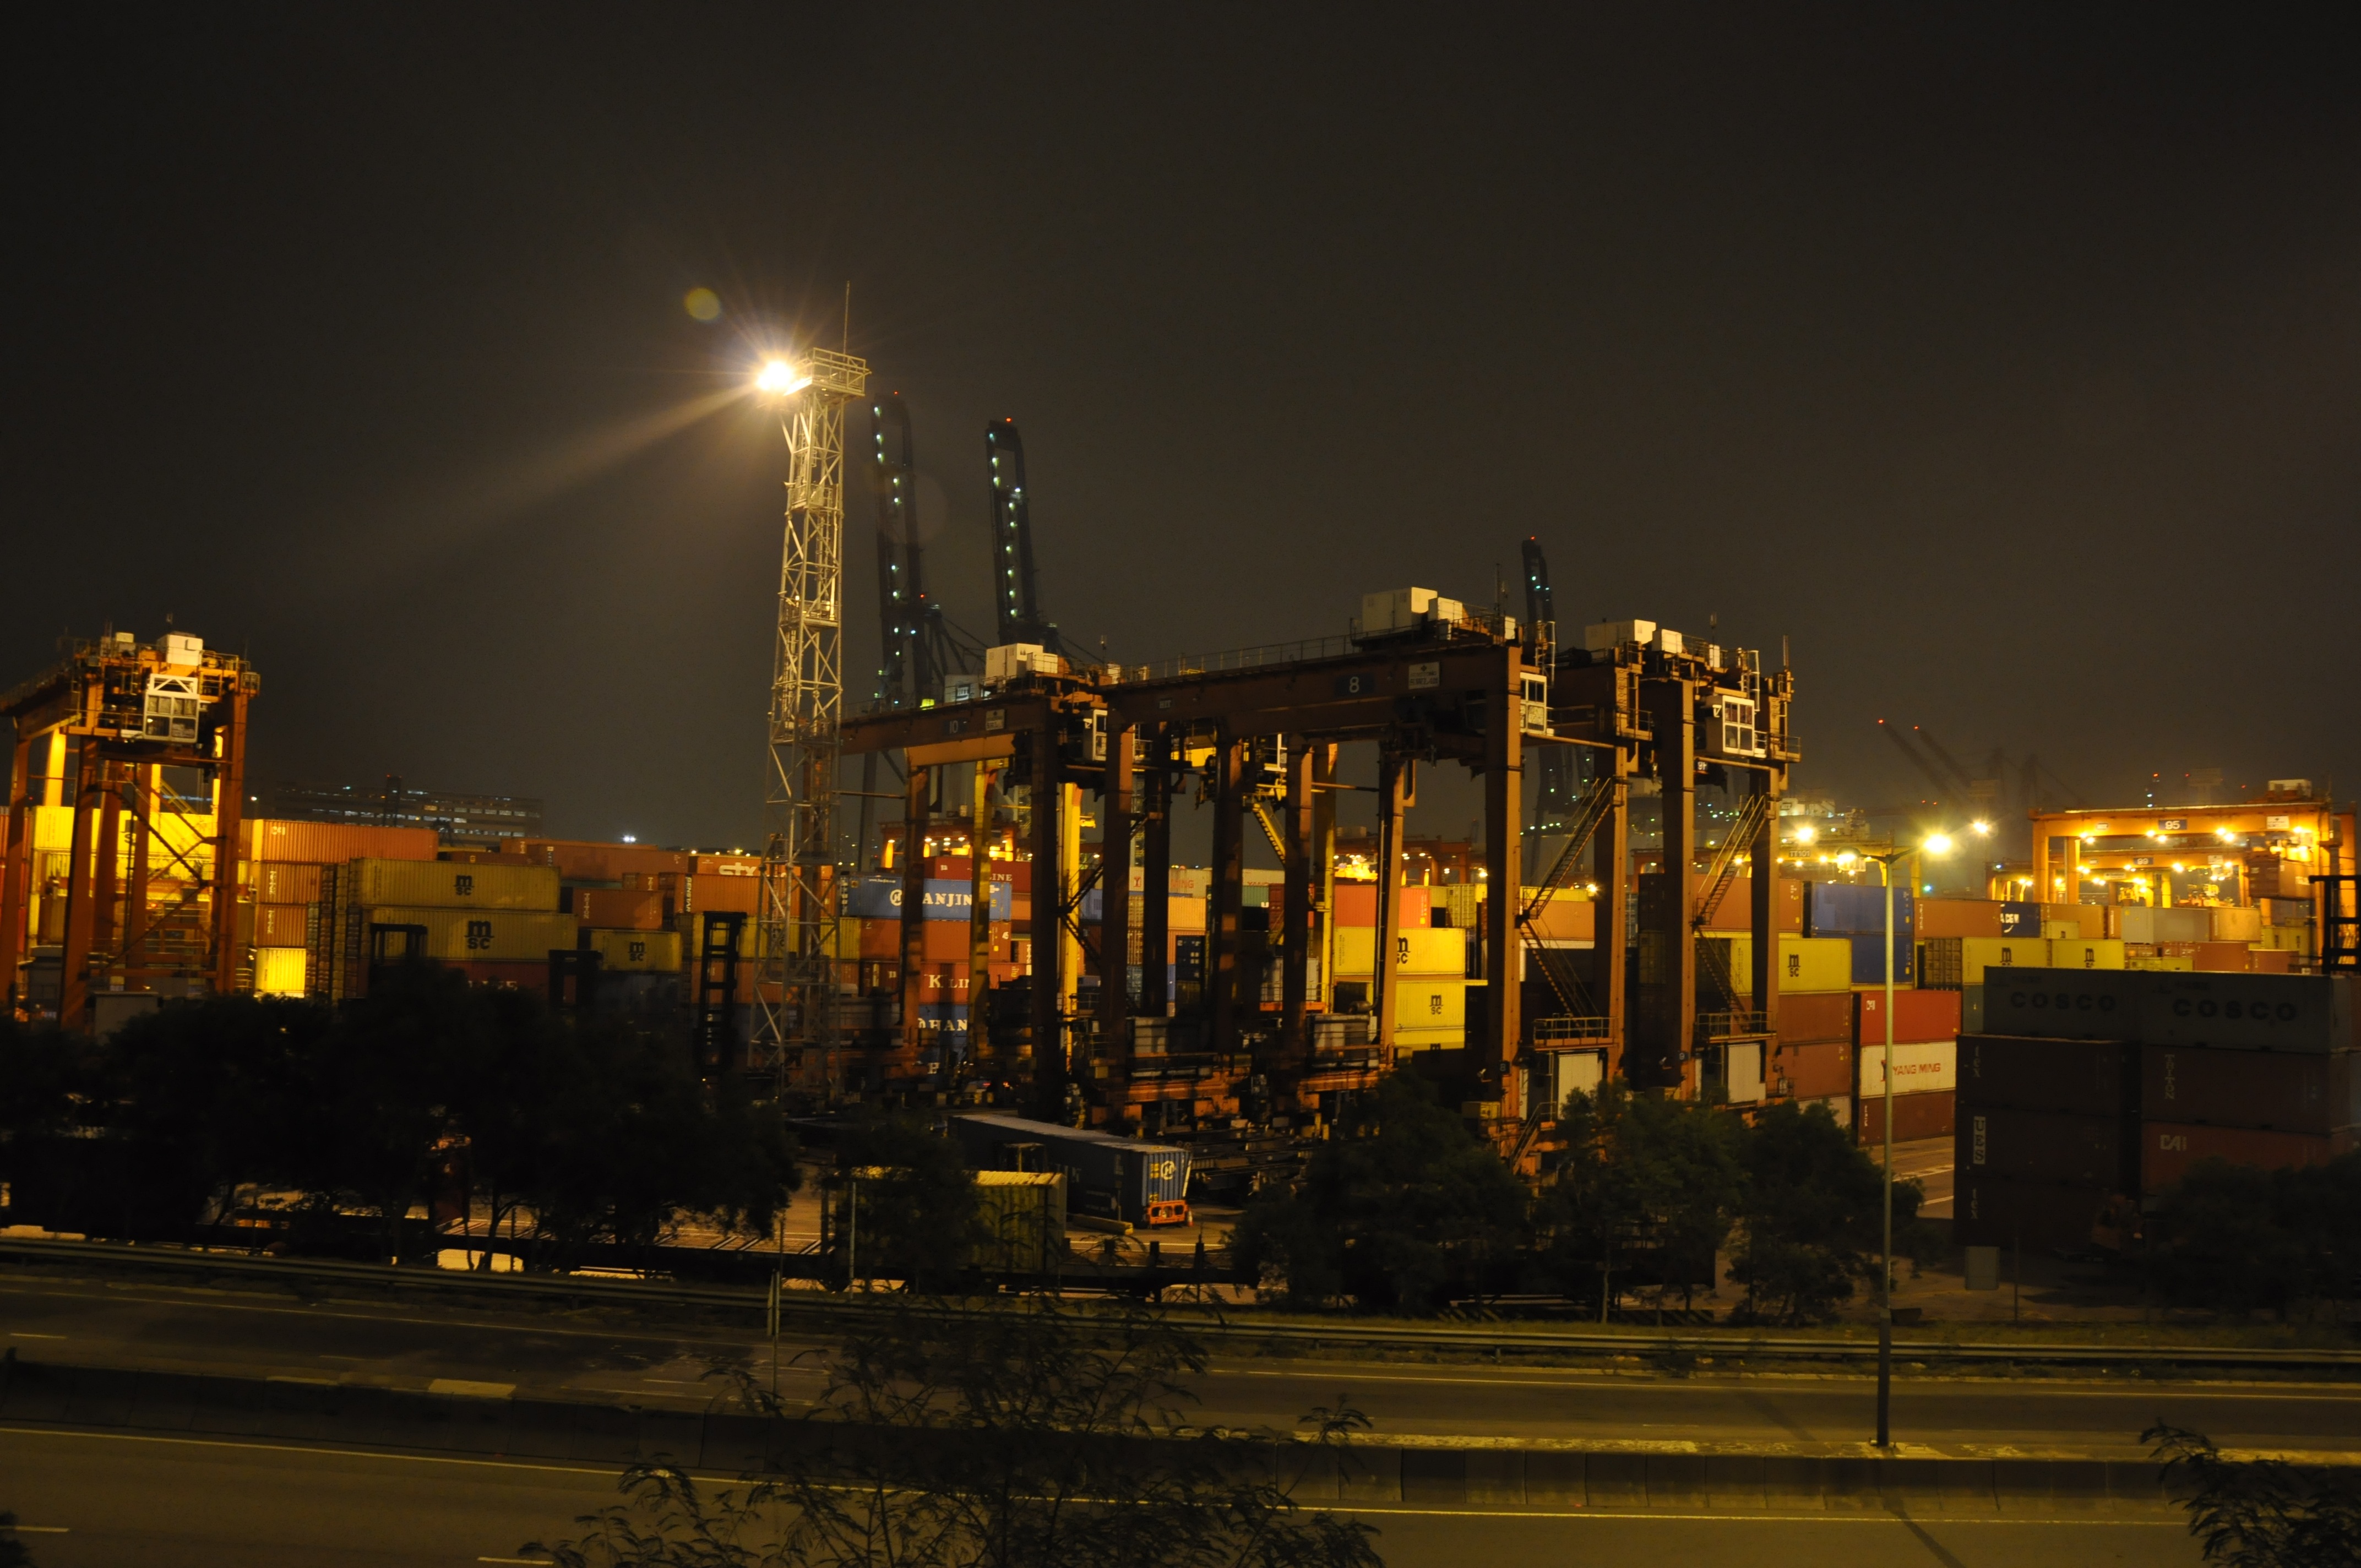
light, skyline, night, city, skyscraper, pier, cityscape, downtown, dusk, evening, industry, street light, lighting, hong kong, night view, urban area, human settlement